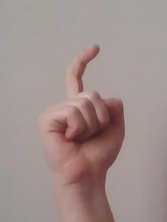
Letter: ra